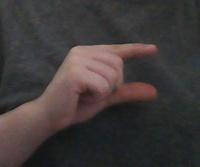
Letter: dal